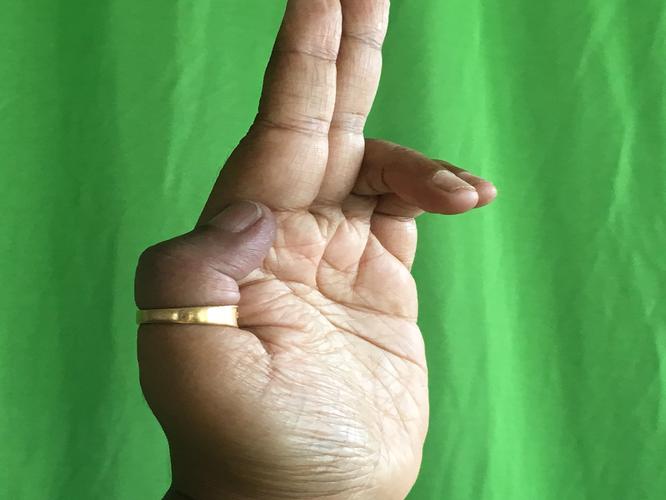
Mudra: Ardhapathaka
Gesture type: single_hand